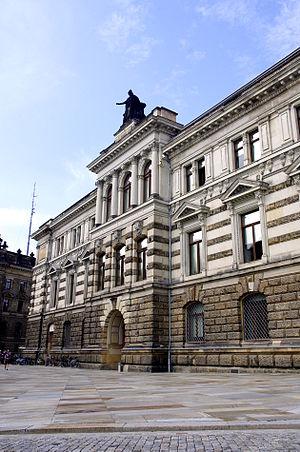
La Galerie Neue Meister est un musée situé dans l'Albertinum, à Dresde, Allemagne. Il fait partie du complexe des Collections nationales de Dresde.